Zurab Arziani

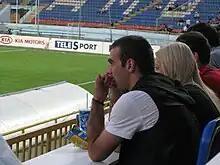
Zurab Arziani in 2010

Zurab Malkhazovich Arziani (born 19 October 1987) is a Georgian former footballer. He also holds Russian citizenship.